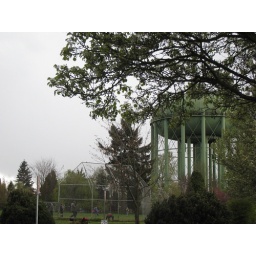
Water tower visible from our new house in Portland